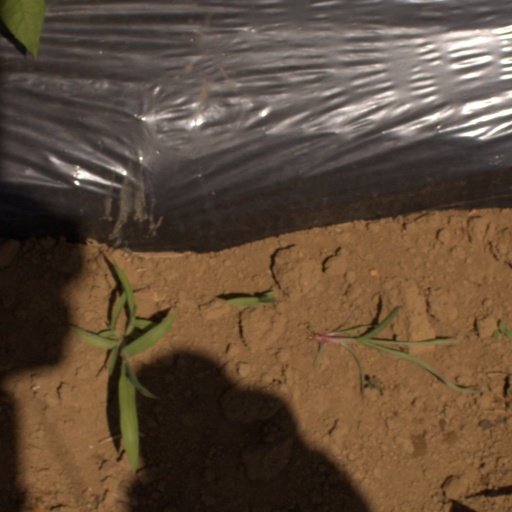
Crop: Jerusalem artichoke